Killer Love

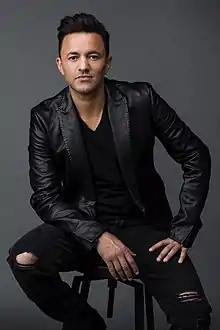
RedOne was brought on board to see the final studio sessions which led to "Killer Love" being released.

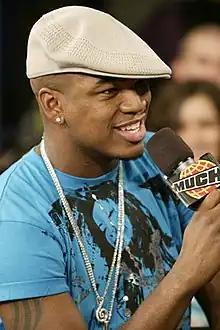
Scherzinger worked with American singer songwriter Ne-Yo whilst recording her debut album.

Amidst worldwide success with The Pussycat Dolls, Scherzinger initially began work on her debut studio album back in 2005. The project, titled "Her Name is Nicole", saw the singer recording 75–100 songs, with some of the songs later ending up with the Pussycat Dolls. Amongst those working on the album were Akon, Gary Lightbody, Dr. Dre, Ne-Yo, T.I., Timbaland, will.i.am, and Kanye West. However following four unsuccessful singles, Scherzinger admitted she was going to restart her album. In an interview with "Billboard" magazine in April 2009, she said "the current incarnation of [my album] is just in talks and in the writing process. I haven't started recording yet". Singer-songwriter Keri Hilson, confirmed that Scherzinger's album was not released so that Scherzinger could focus on the Pussycat Dolls instead. Then in January 2010, Scherzinger began the recording and writing process once again, reuniting with Ne-Yo on "personal and heartfelt" tracks. She attempted to launch her debut album for a second time in May 2010, with a brand new "rock, funk, soul edge" sound, and a brand new single "Nobody Can Change Me".